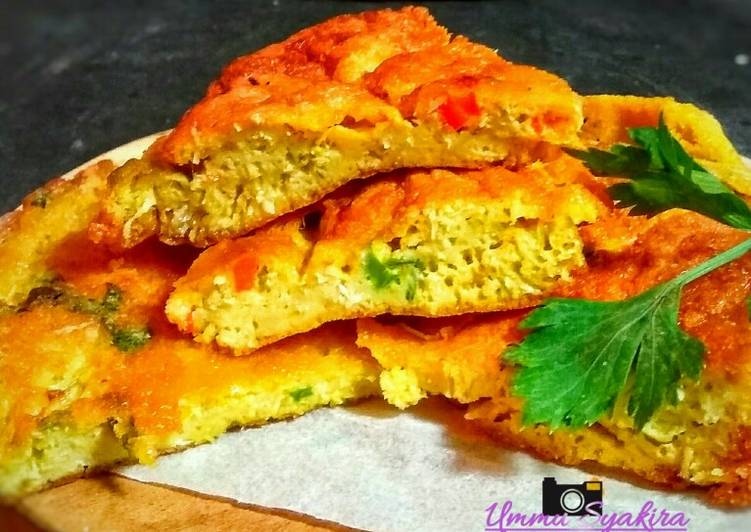
Label: telur_dadar